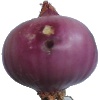
Label: Onion Red Peeled 1